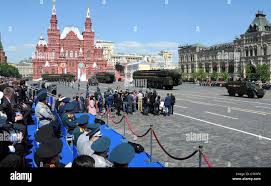
Label: Rs-24